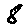
Label: 8